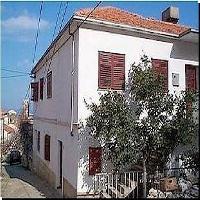
Weather: sun or clear